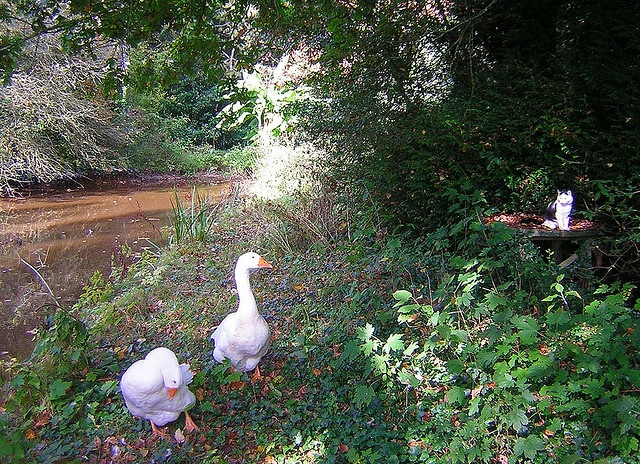
A pair of geese walking down the side of a river.
Two white geese standing outside in the grass
Two white geese stand next to a small pond
Two ducks gaze at a nearby cat by a river.
Two ducks standing in a grassy area next to a forest and river.